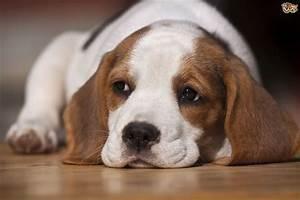
dog